Eleonora Gonzaga (1598–1655)

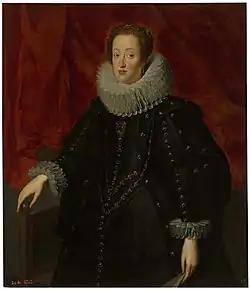

In July 1621 the widowed Holy Roman Emperor Ferdinand II sent his Privy Councillor Prince Hans Ulrich von Eggenberg to Mantua, instructing him to negotiate his marriage with Eleonora. After obtaining the dispensation of the Holy See for the Emperor's wedding with not only a relative ("ratione consanguinitatis") but also his goddaughter ("ratione affinitatis spiritualis ex baptismo contractae"), on 21 November the contract was signed, which repeated the provisions made by Ferdinand II's first wife, and on the same day in the Basilica palatina di Santa Barbara at the Ducal Palace, Mantua the marriage "per procura" was concluded.